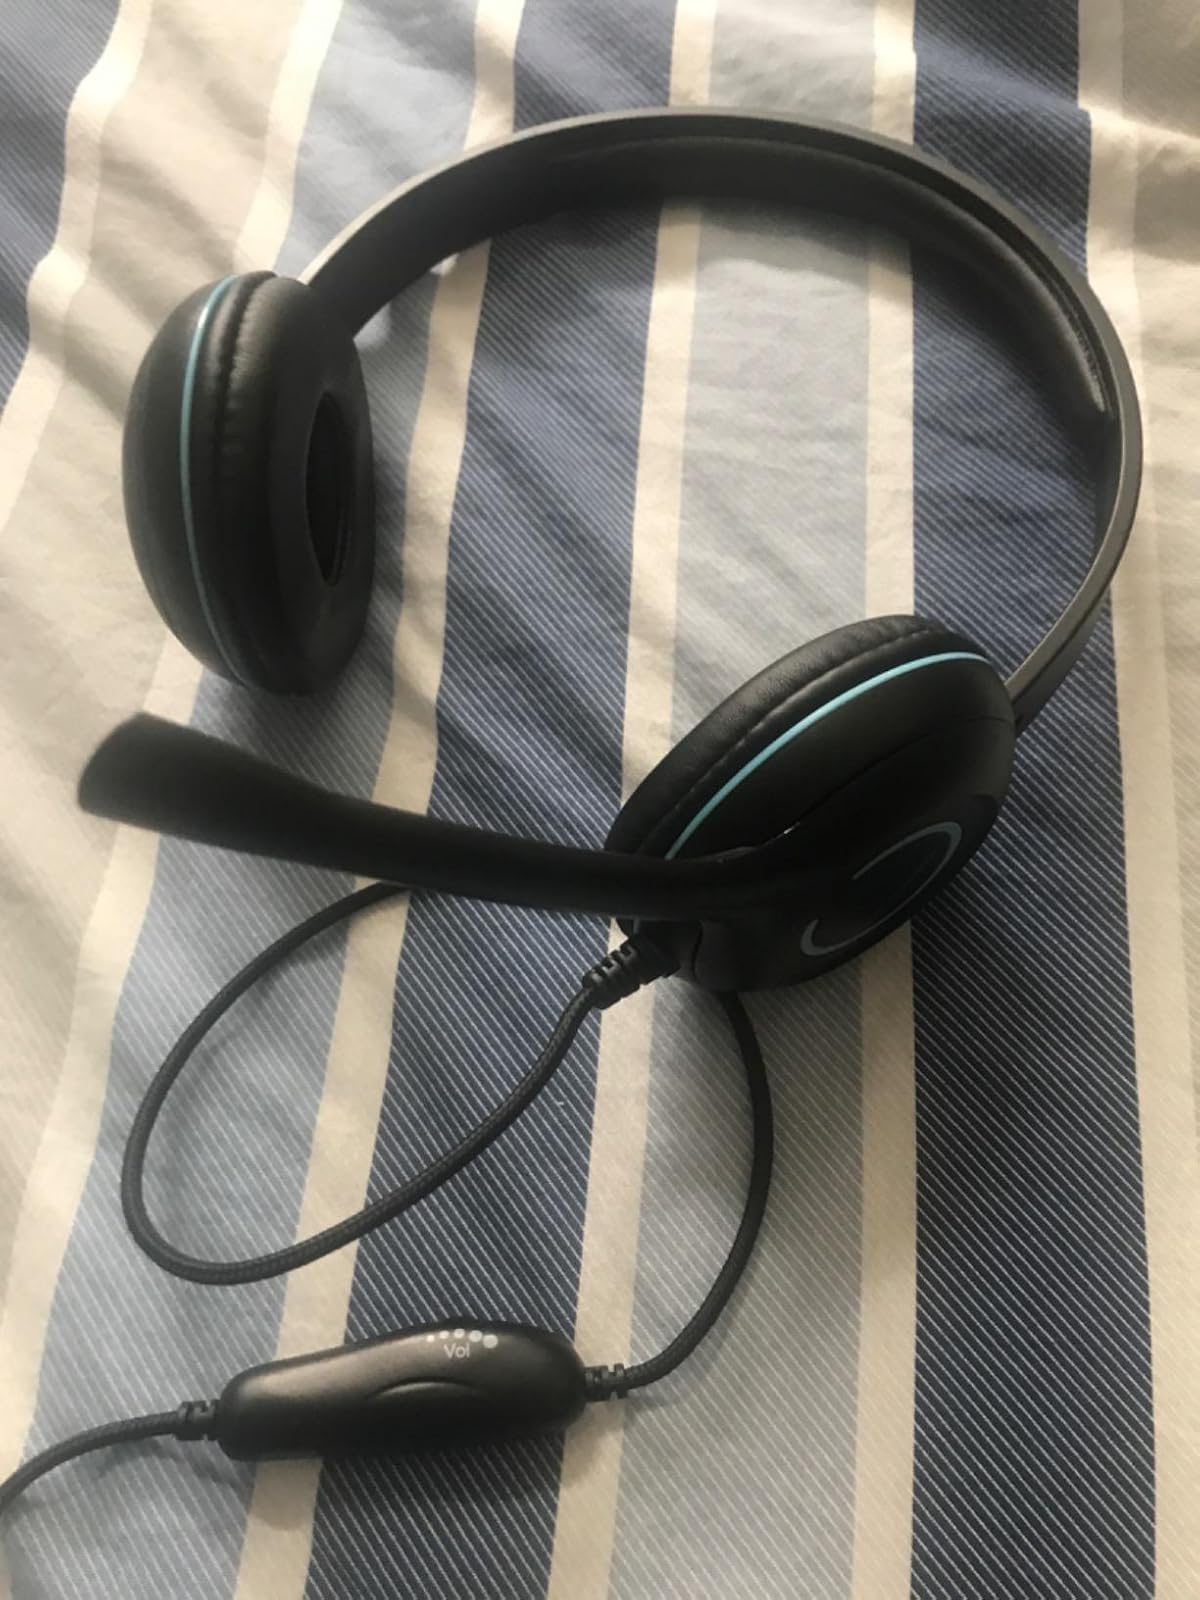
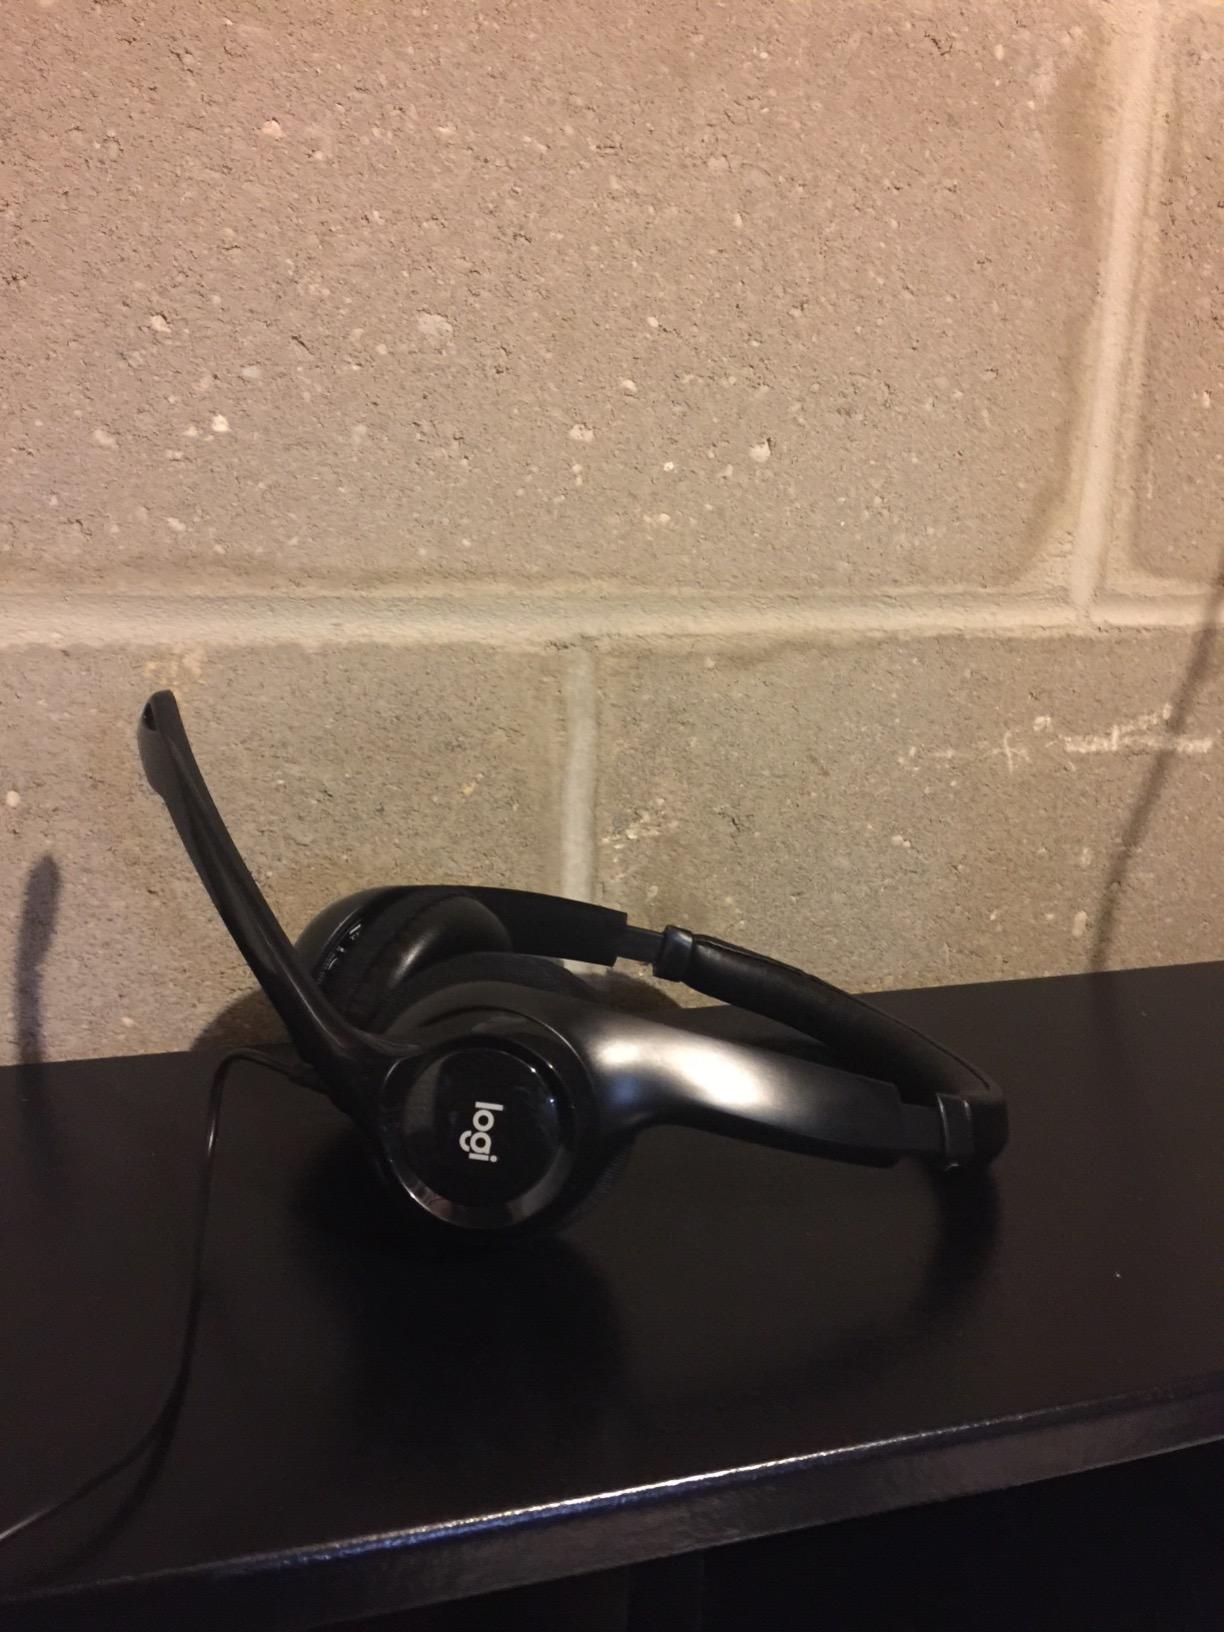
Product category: headphones
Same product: no